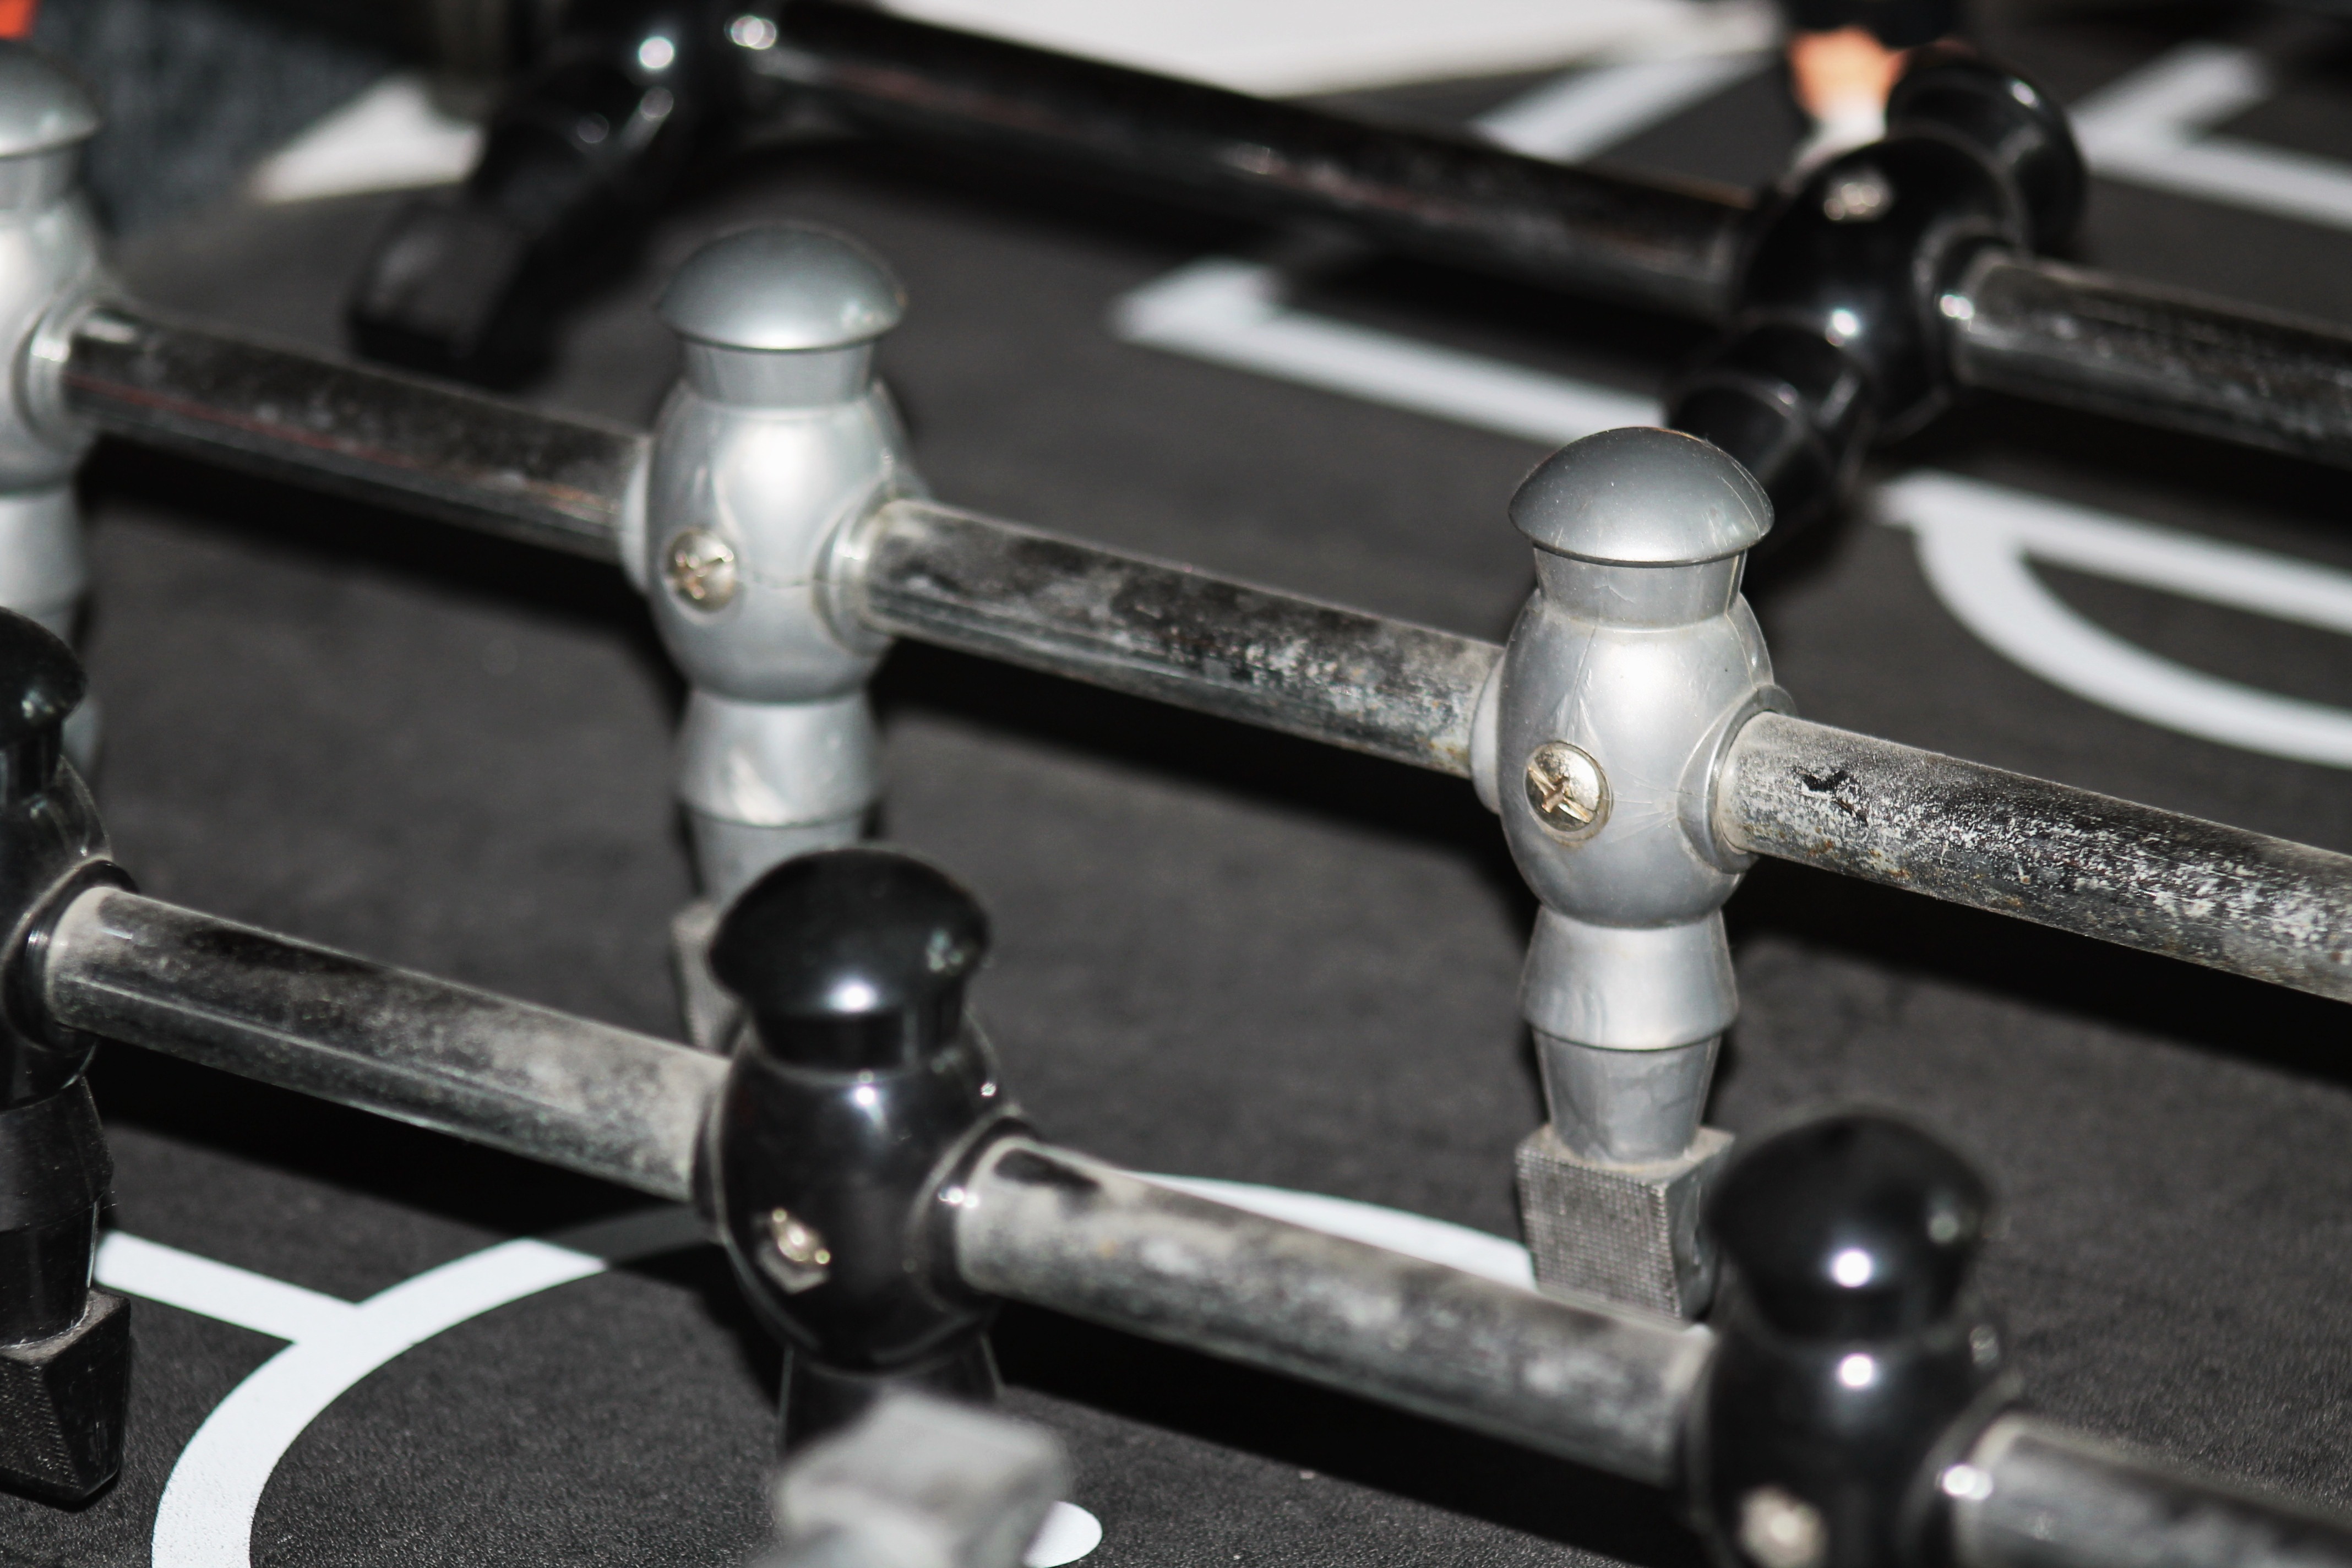
black and white, sport, wheel, play, bicycle, vehicle, human, leisure, sports equipment, mountain bike, table football, competition, fun, rods, players, balls, entertainment, pleasure, win, voltage, kicker, lose, auto part, bicycle frame, pastime, bicycle part, automotive exterior, bicycle drivetrain part, groupset, community game